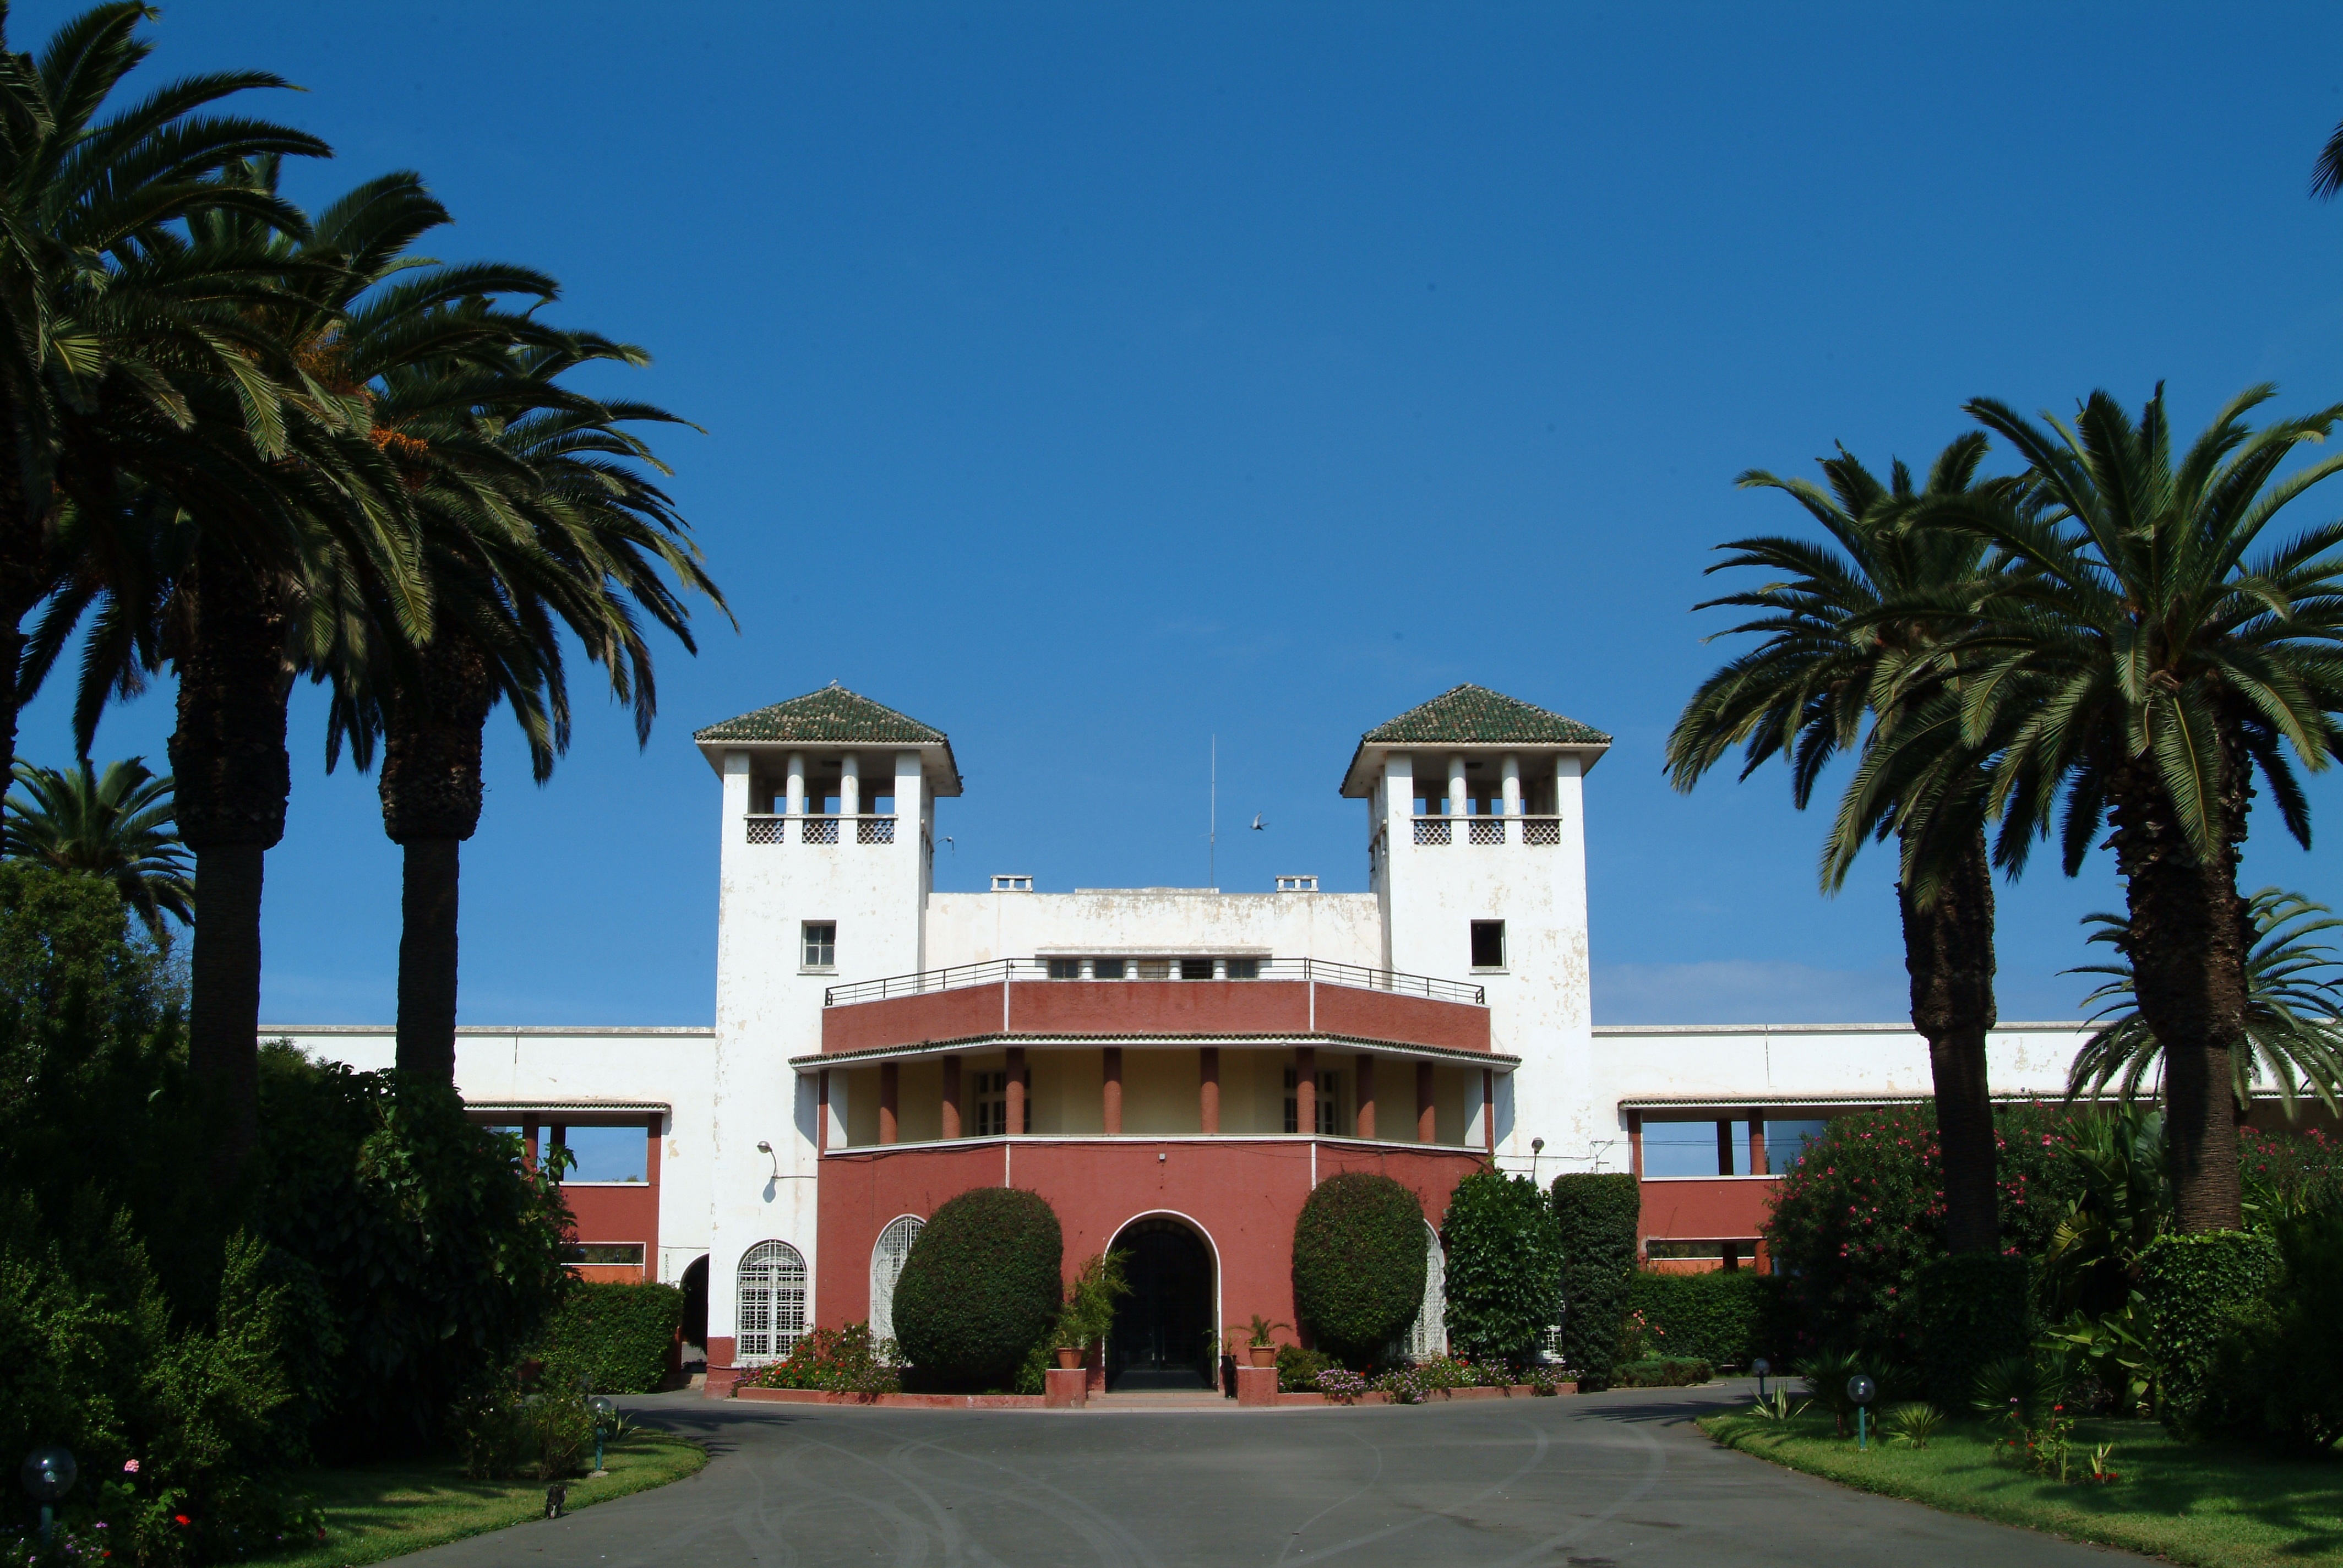
villa, building, palace, vacation, architect, palm, property, resort, estate, hacienda, back to school, arecales